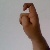
The image shows a hand gesture representing the letter 'X' in Indian Sign Language.